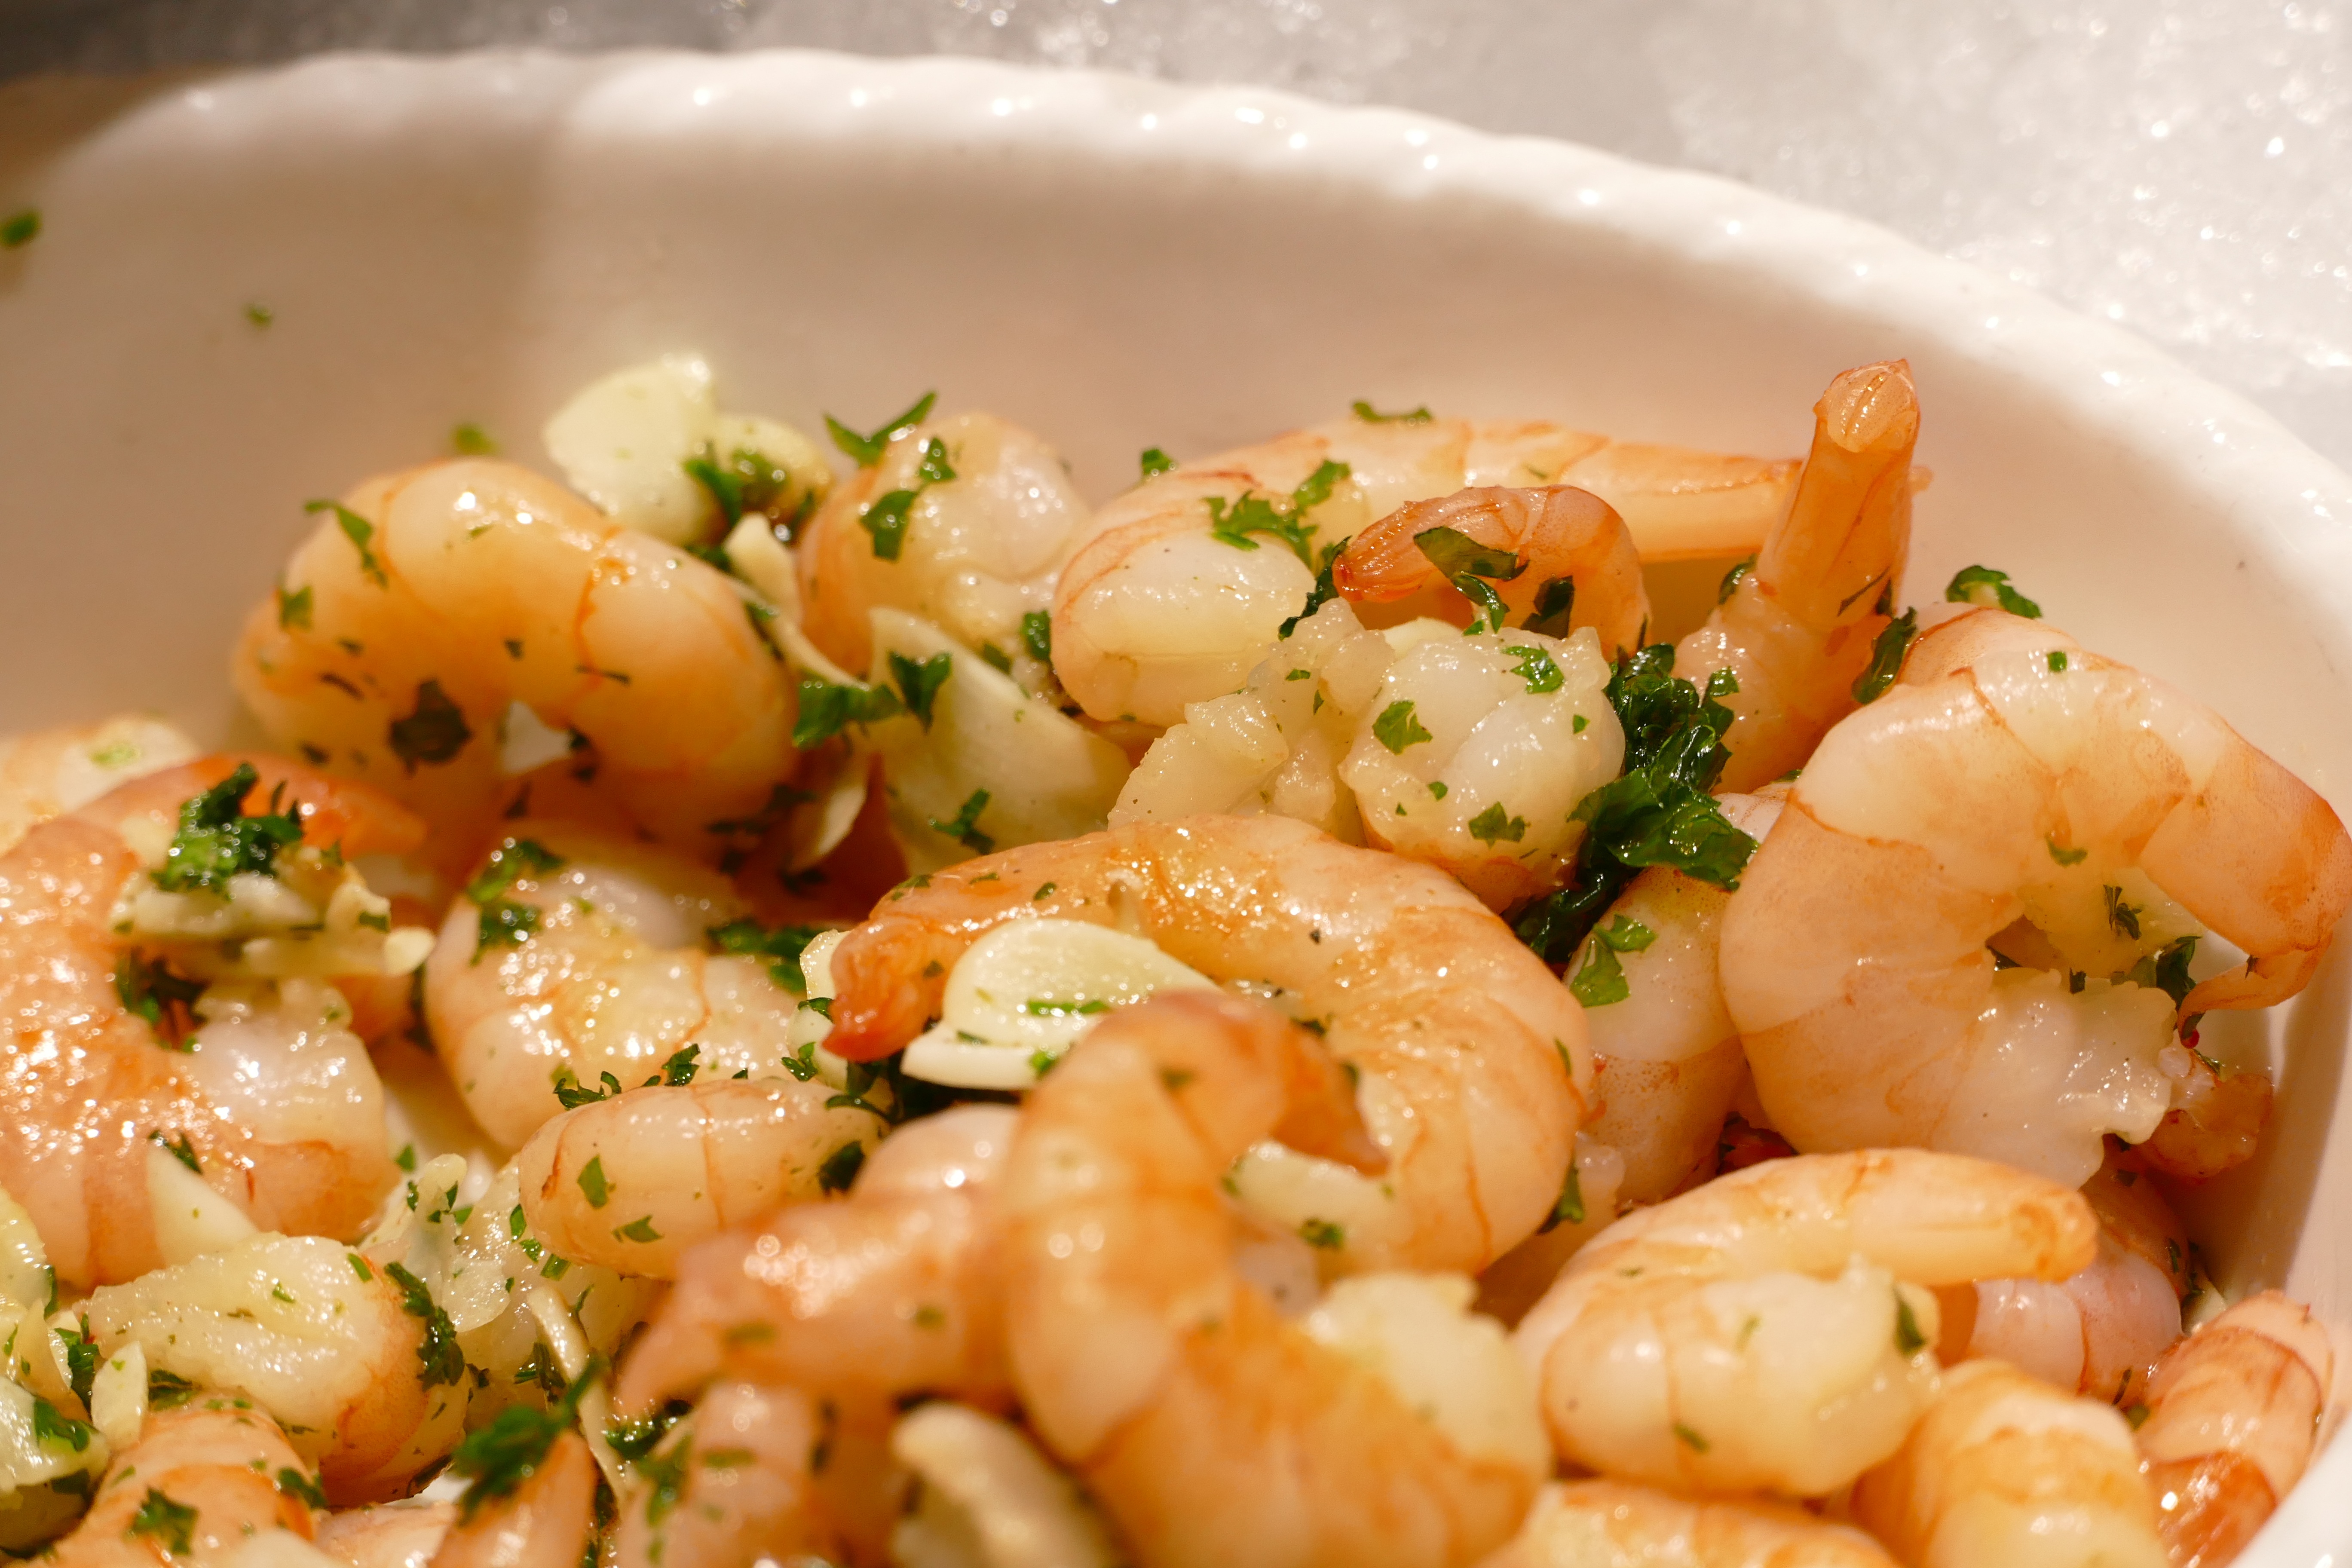
dish, food, produce, seafood, fish, eat, cuisine, invertebrate, shrimp, frisch, sea animals, mediterranean cuisine, scampi, decapoda, animal source foods, caridean shrimp